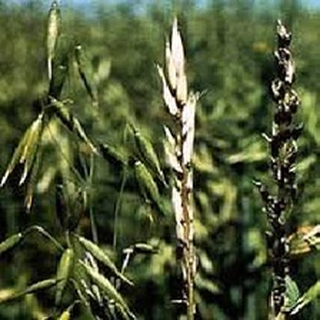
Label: wheat_smut